Carl Furillo

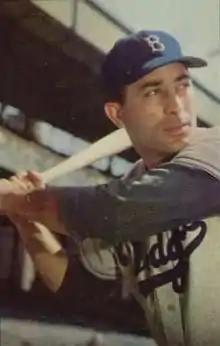
Furillo,

Carl Anthony Furillo (March 8, 1922 – January 21, 1989), nicknamed "the Reading Rifle" and "Skoonj", was an American baseball player who played in Major League Baseball (MLB), spending his entire career with the Brooklyn/Los Angeles Dodgers, primarily as a right fielder.